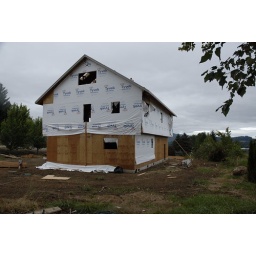
View of house from under the big cottonwood tree in yard.